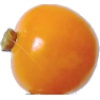
Label: physalis